Murder of Richard Everitt

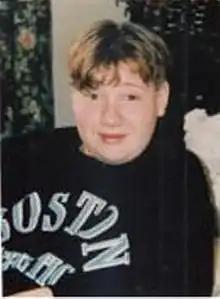
Richard Everitt

Richard Norman Everitt (6 December 1978 – 13 August 1994) was a white 15-year-old boy who was stabbed to death in London, England. Everitt lived in the neighbourhood of Somers Town, which had been the site of ethnic tensions. He was murdered by a gang of British Bangladeshis who were seeking revenge against another white boy. Everitt did not provoke the attack and had no history of anti-social behaviour.